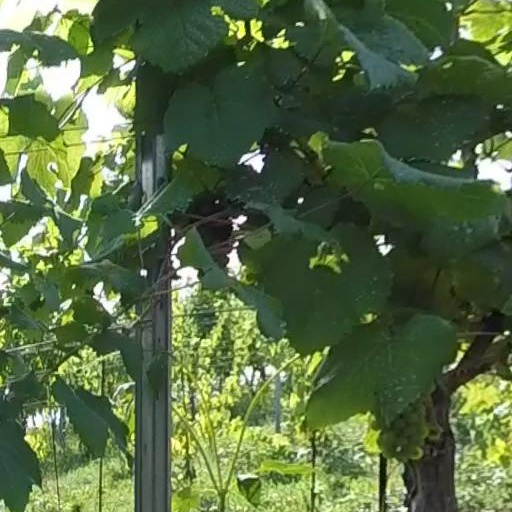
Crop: grape